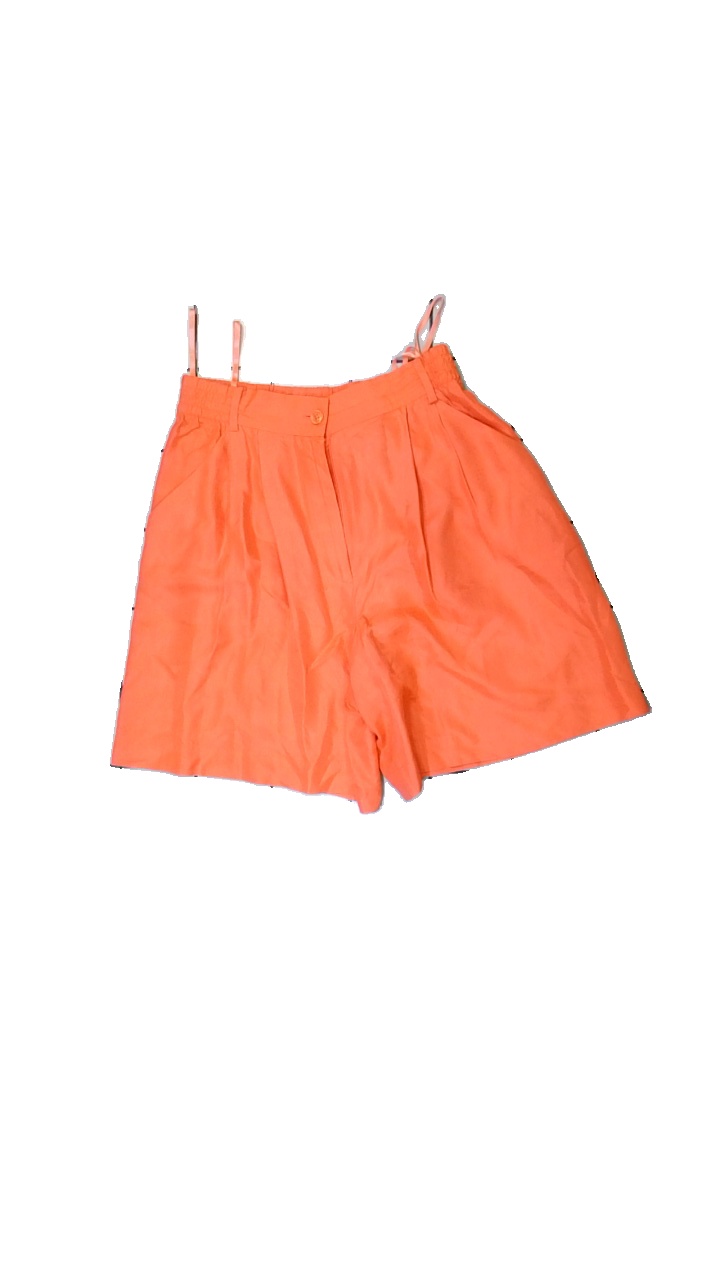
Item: Shorts (Ladies)
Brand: Betty Barkley
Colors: Pink
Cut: None
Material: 100% Silk
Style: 80s
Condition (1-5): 5
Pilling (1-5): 5
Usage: Reuse
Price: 100-150